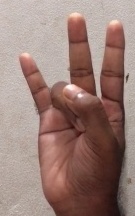
ASL sign: 7